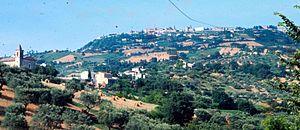
L'association I Borghi più belli d'Italia est née en mars 2001 sous l'impulsion de Conseil du tourisme de l'ANCI.